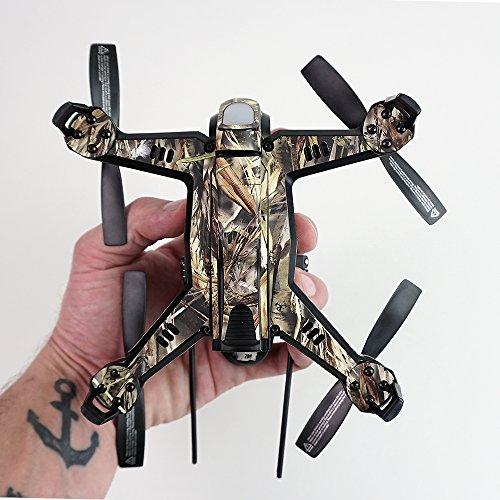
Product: MightySkins Skin Compatible with Swagtron SwagDrone 150-UP - Flower Wheels | Protective, Durable, and Unique Vinyl Decal wrap Cover | Easy to Apply, Remove, and Change Styles | Made in The USA
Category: Sports & Outdoors | Outdoor Recreation | Skates, Skateboards & Scooters | Scooters & Equipment | Accessories
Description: FLY IN STLYE: Show off your own unique style with Mighty Skins for your Swag Tron Swag Drone 150-UP Don’t like the Flower Wheels skin We have hundreds of designs to choose from, so your Swag Tron Home will be as unique as you are.
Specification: ProductDimensions:9x0.1x6inches|ItemWeight:0.16ounces|ShippingWeight:0.96ounces|ASIN:B0795725K1|Itemmodelnumber:SWSD15-FlowerWheels